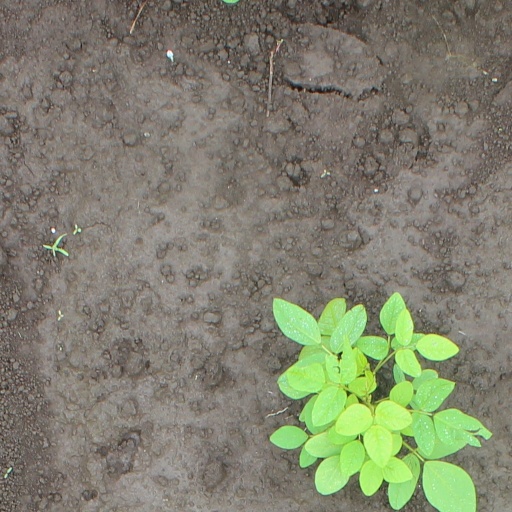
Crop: soybean